Moscow

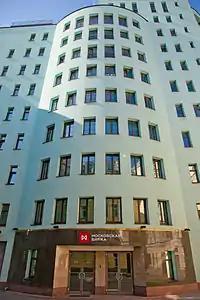
Moscow Exchange

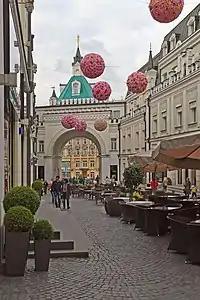
Tretyakovsky Proyezd

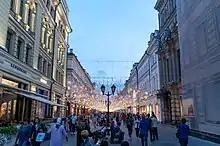

Over 500 Olympic sports champions lived in the city by 2005. Moscow is home to 63 stadiums (besides eight football and eleven light athletics maneges), of which Luzhniki Stadium is the largest and the 4th biggest in Europe (it hosted the 1998–99 UEFA Cup, 2007–08 UEFA Champions League finals, the 1980 Summer Olympics, and the 2018 FIFA World Cup with 7 games total, including the final). Forty other sports complexes are located within the city, including 24 with artificial ice. The Olympic Stadium was the world's first indoor arena for bandy and hosted the Bandy World Championship twice. Moscow was again the host of the competition in 2010, this time in Krylatskoye. That arena has also hosted the World Speed Skating Championships. There are also seven horse racing tracks in Moscow, of which Central Moscow Hippodrome, founded in 1834, is the largest.